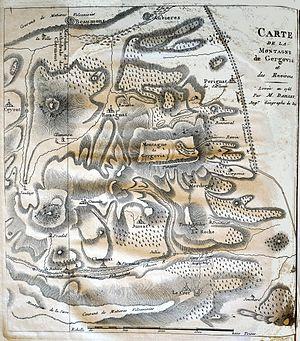
extrait du livre, carte de 1764.
Le siège de Gergovie, en 52 av. J.-C., est une des batailles principales de la Guerre des Gaules. Elle vit les forces gauloises rassemblées sous la conduite de Vercingétorix repousser victorieusement les assauts des légions romaines de Jules César, qui assiégeaient l'oppidum de Gergovie, à proximité de la cité arverne de Nemossos.